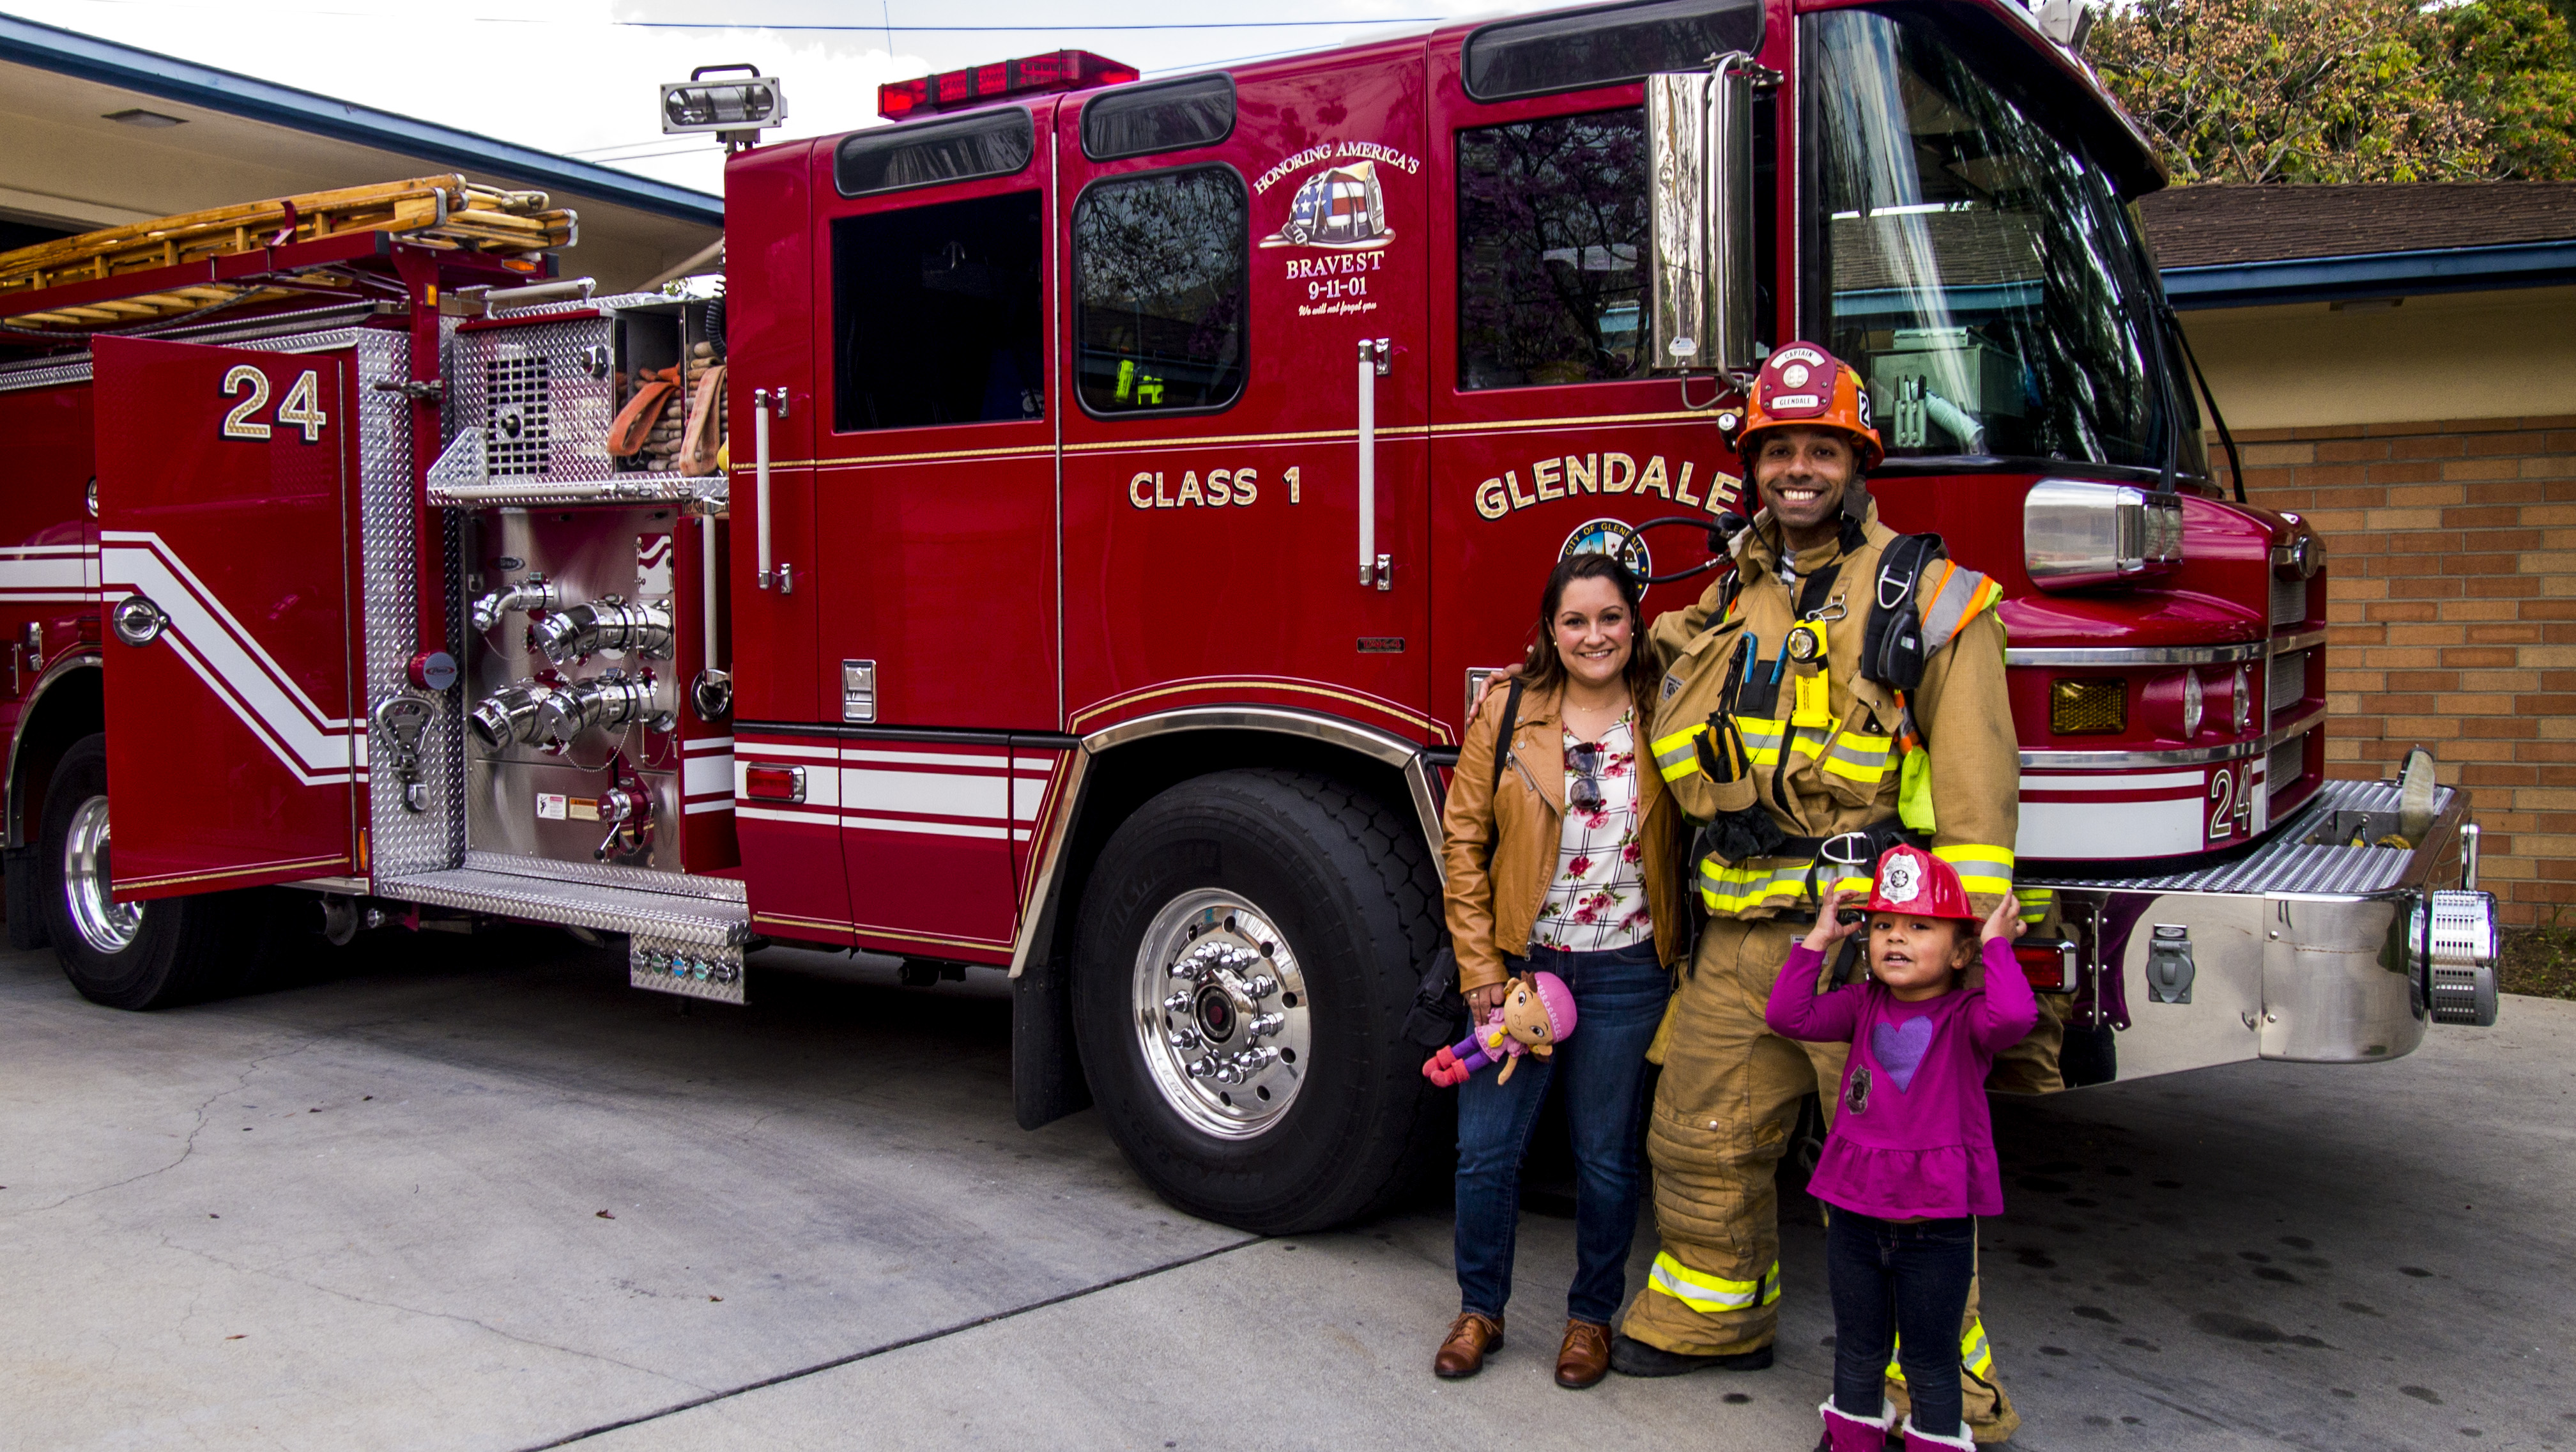
man, transport, truck, vehicle, station, fire, captain, california, emergency service, family, creativecommons, fun, fire department, engine, learning, ca, visit, emergency, firefighter, glendale, fireman, rescue, fire apparatus, emergency vehicle